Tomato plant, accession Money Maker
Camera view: tilt-top (135 deg); turntable rotation: 180 degrees
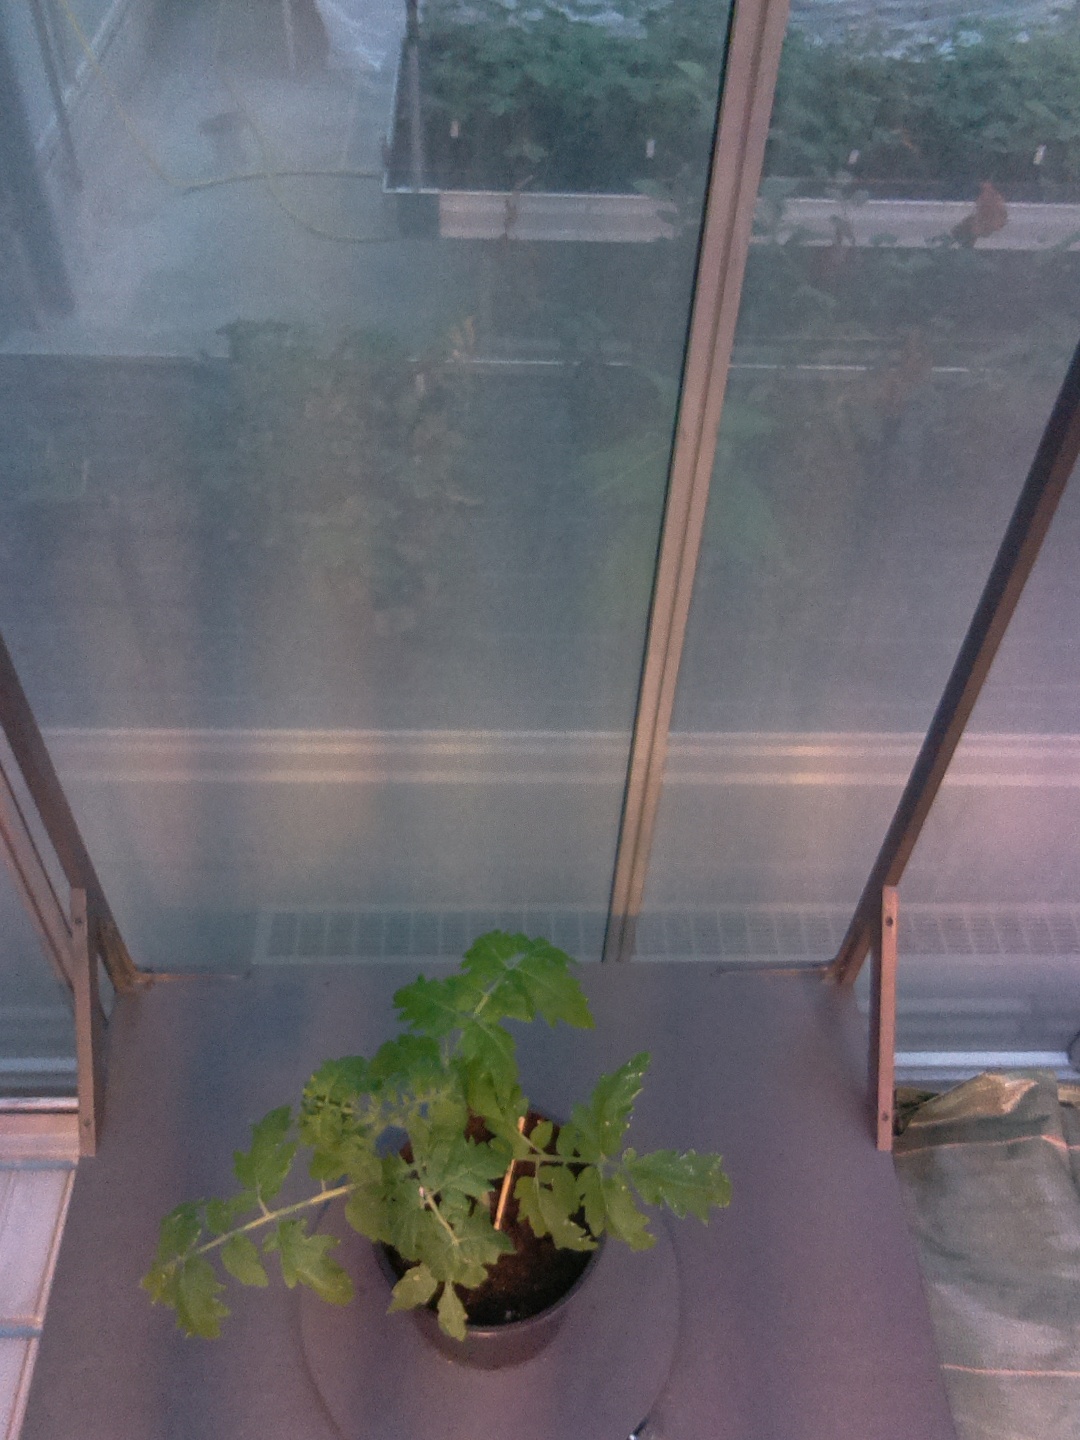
BBCH growth stage 13: 6 of true leaves visible